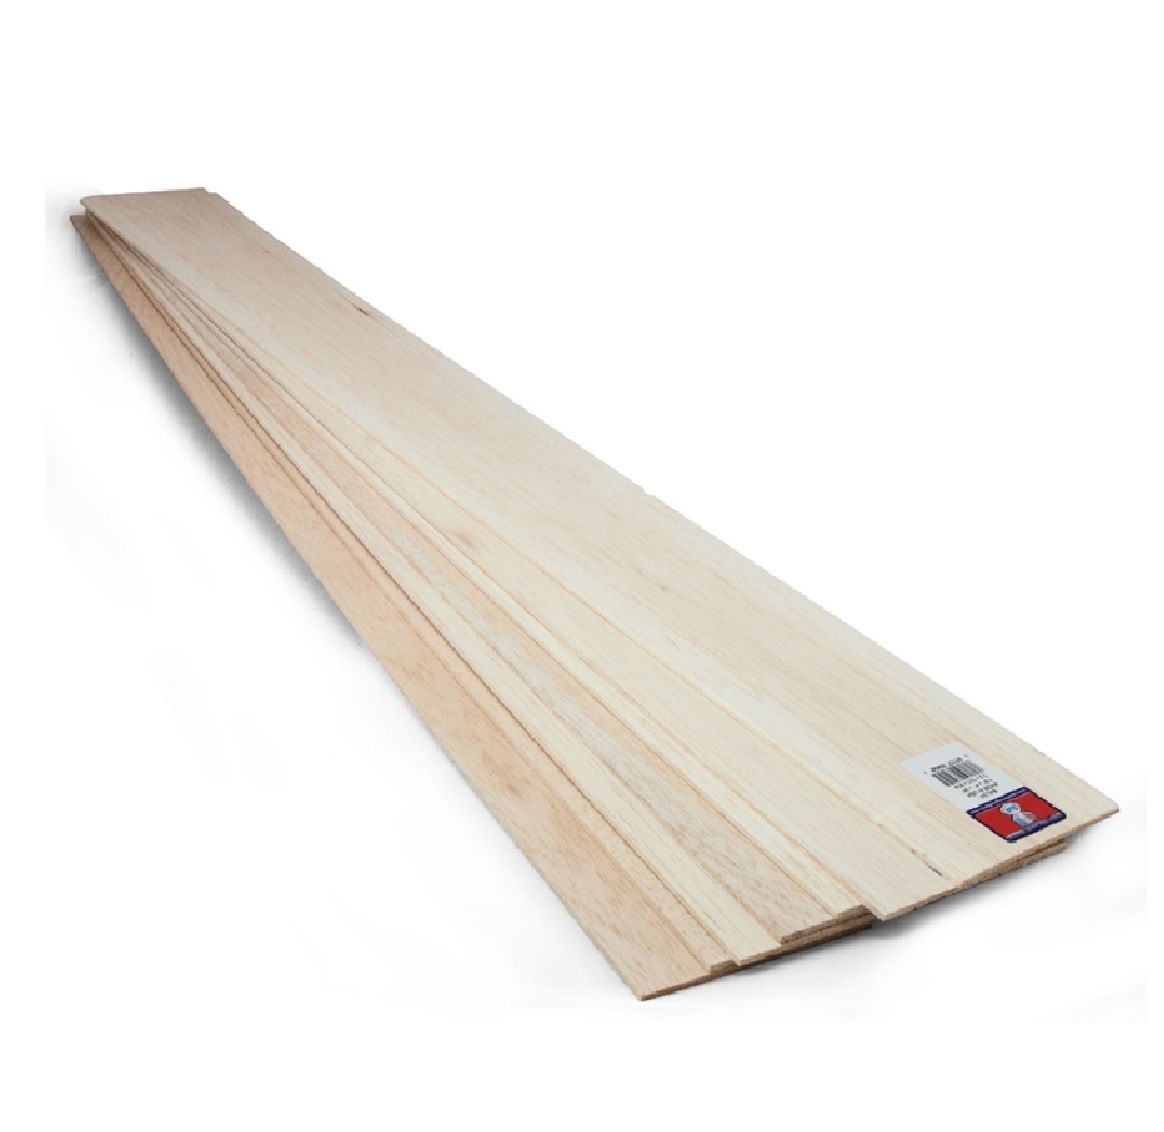
Midwest Products 4002 Basswood Sheet
Highlights: Lumber Grade: #2/BTR premium grade Treated Lumber: Yes Width: 3 inch Length: 3 feet Thickness: 1/16 inch A cost-effective hardwood with optimal finishing qualities Easy to work with and can be cut with a hobby knife or saw Homogeneous grain structure makes basswood ideal for hand carving
Brand: Midwest Products
Category: Arts & Entertainment > Hobbies & Creative Arts > Arts & Crafts > Art & Crafting Materials > Craft Shapes & Bases > Craft Wood & Shapes > Craft Wood Sheets